The Legend of the Red Lantern

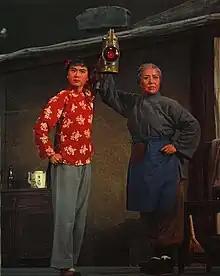
"The Legend of the Red Lantern", performed as one of the eight model operas, 1967.

The Legend of the Red Lantern is one of the Eight model plays promoted during the Cultural Revolution in China. The official version was that of a Beijing Opera. It was additionally adapted to a piano-accompanied cantata by pianist Yin Chengzong, formed by a cycle of arias extracted from the opera itself.